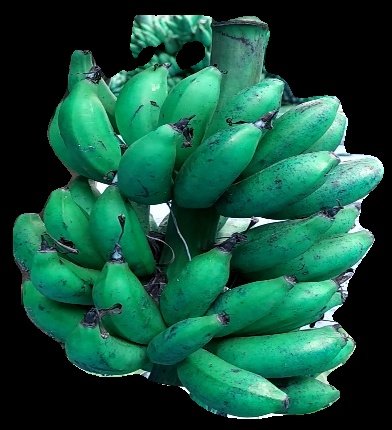
Variety: rasbale
Grade: grade3